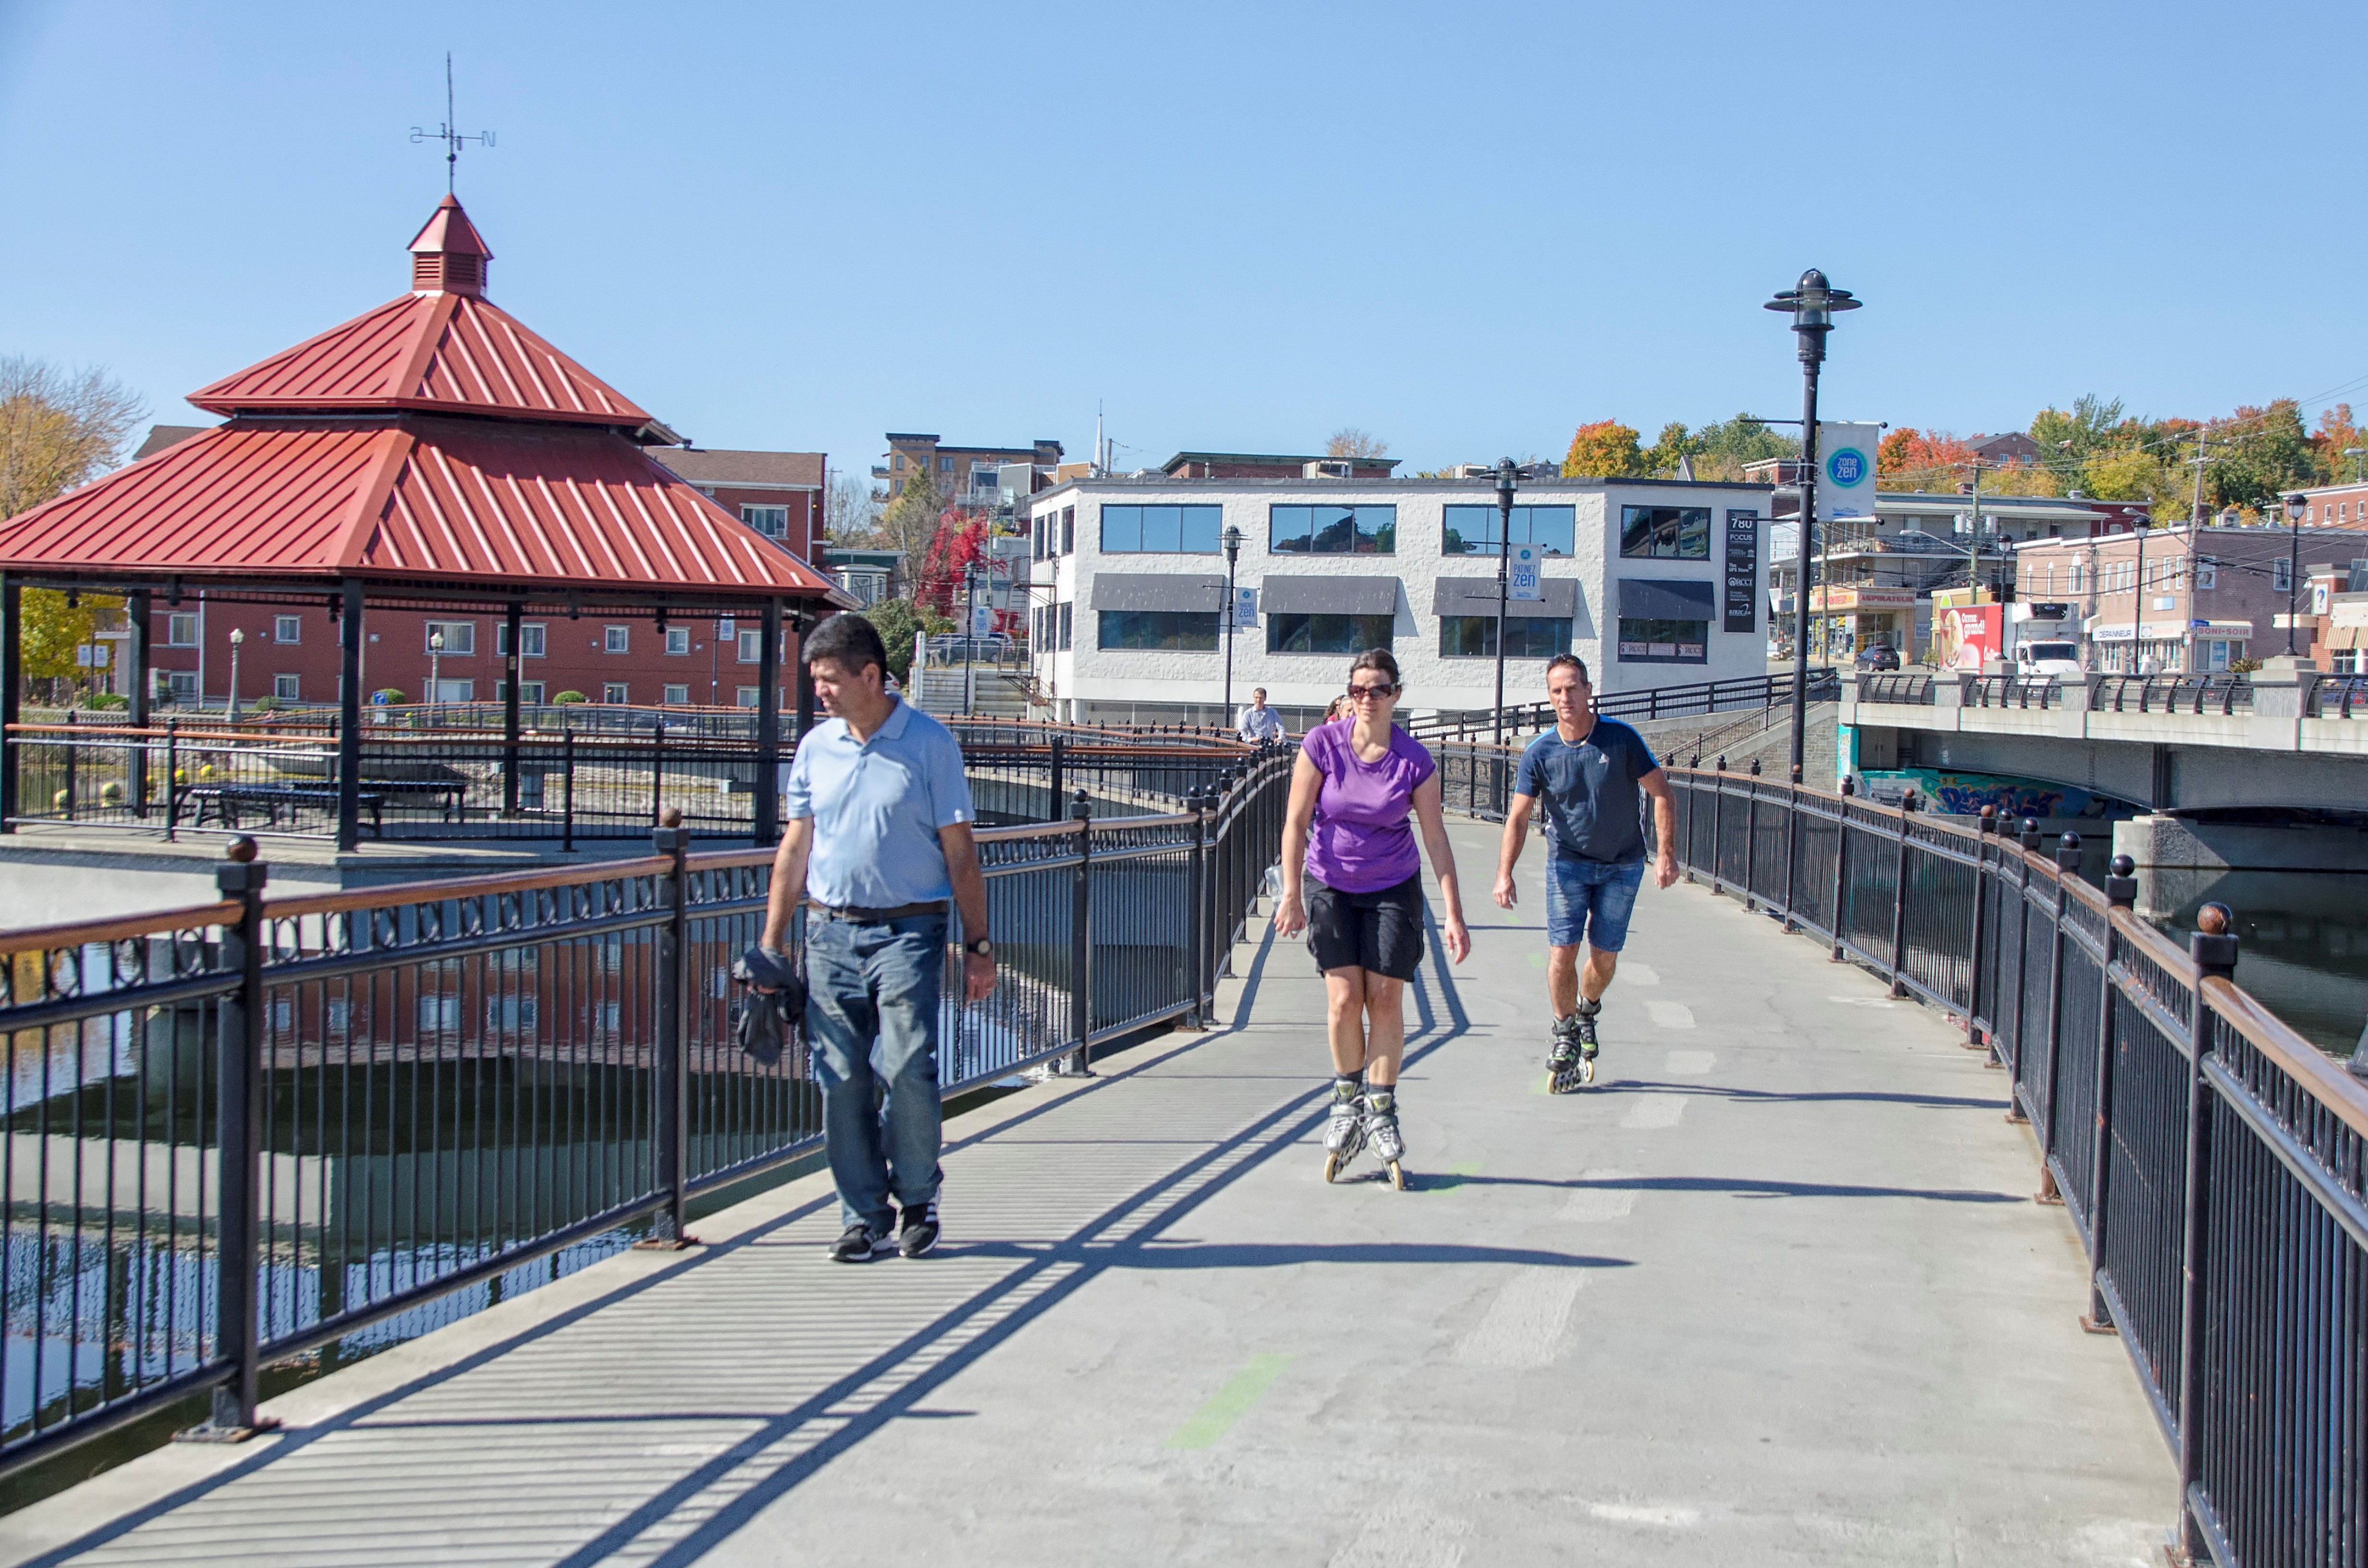
person, dock, boardwalk, pier, walkway, vehicle, tourism, waterway, boating, canada, quebec, personne, sherbrooke, tours, endurance sports